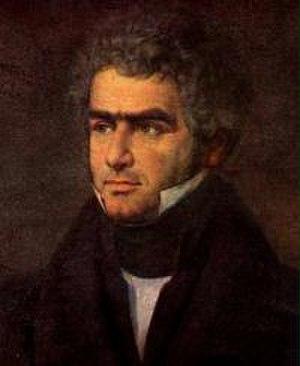
Ferdinand Ries est un compositeur et pianiste allemand, né à Bonn le 28 novembre 1784 et mort à Francfort-sur-le-Main le 13 janvier 1838.